Queen (band)

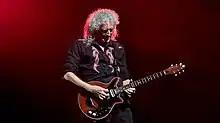
Brian May playing his custom-made Red Special at the O Arena in London in 2017. He has used this guitar almost exclusively since the band's advent in the early 1970s.

Queen + Paul Rodgers performed at the Nelson Mandela 90th Birthday Tribute held in Hyde Park, London on 27 June 2008, to commemorate Mandela's ninetieth birthday, and again promote awareness of the HIV/AIDS pandemic. The first Queen + Paul Rodgers album, titled "The Cosmos Rocks", was released in Europe on 12 September 2008 and in the US on 28 October 2008. The band again toured Europe, opening on Kharkiv's Freedom Square in front of 350,000 Ukrainian fans; the concert was released on DVD. The tour then moved to Russia, and the band performed two sold-out shows at the Moscow Arena. Having completed the first leg of the European tour, which saw the band play 15 sold-out dates across nine countries, the UK leg of the tour sold out within 90 minutes of going on sale and included three London dates, the first of which was the O Arena on 13 October. The last leg of the tour was in South America, and included a sold-out concert at José Amalfitani Stadium, Buenos Aires.